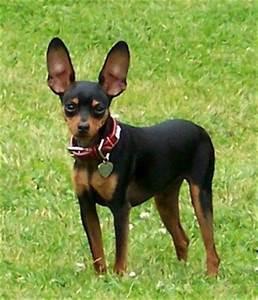
dog